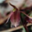
Label: orchid